Bishnu Prasad Rabha

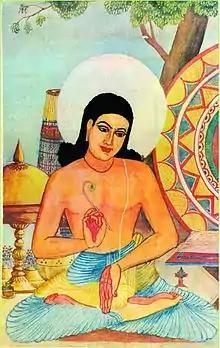
Imaginary Portrait of Srimanta Sankaradeva, which was drawn by Bishnu Prasad Rabha

Bishnu Prasad Rabha was born in Dacca, Bengal Presidency, British India on 31 January 1909 to Gethi Mech and Raibahadur Gopal Chandra Rabha, who was a police employee in the British regime. He was born to a Bodo family, but since he was raised by a Rabha family, he adopted 'Rabha' as his surname. Bishnu Rabha attended Tezpur Government High School and later went to Calcutta for higher education. He completed his BSC exam from St. Paul's Cathedral Mission College and joined the Ripon College (now Surendranath College) at the University of Calcutta for a BSc degree.